Craigdam

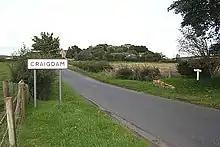
View of the site in 2008.

Craigdam is a hamlet in the Formartine area of Aberdeenshire, Scotland.